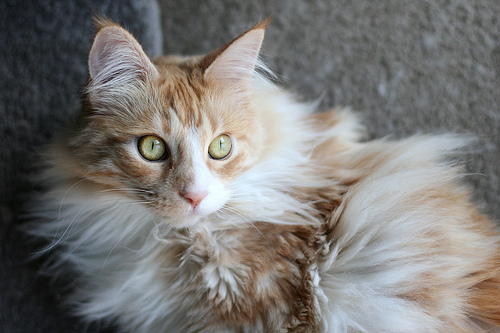
Animal: cat
Breed: maine_coon